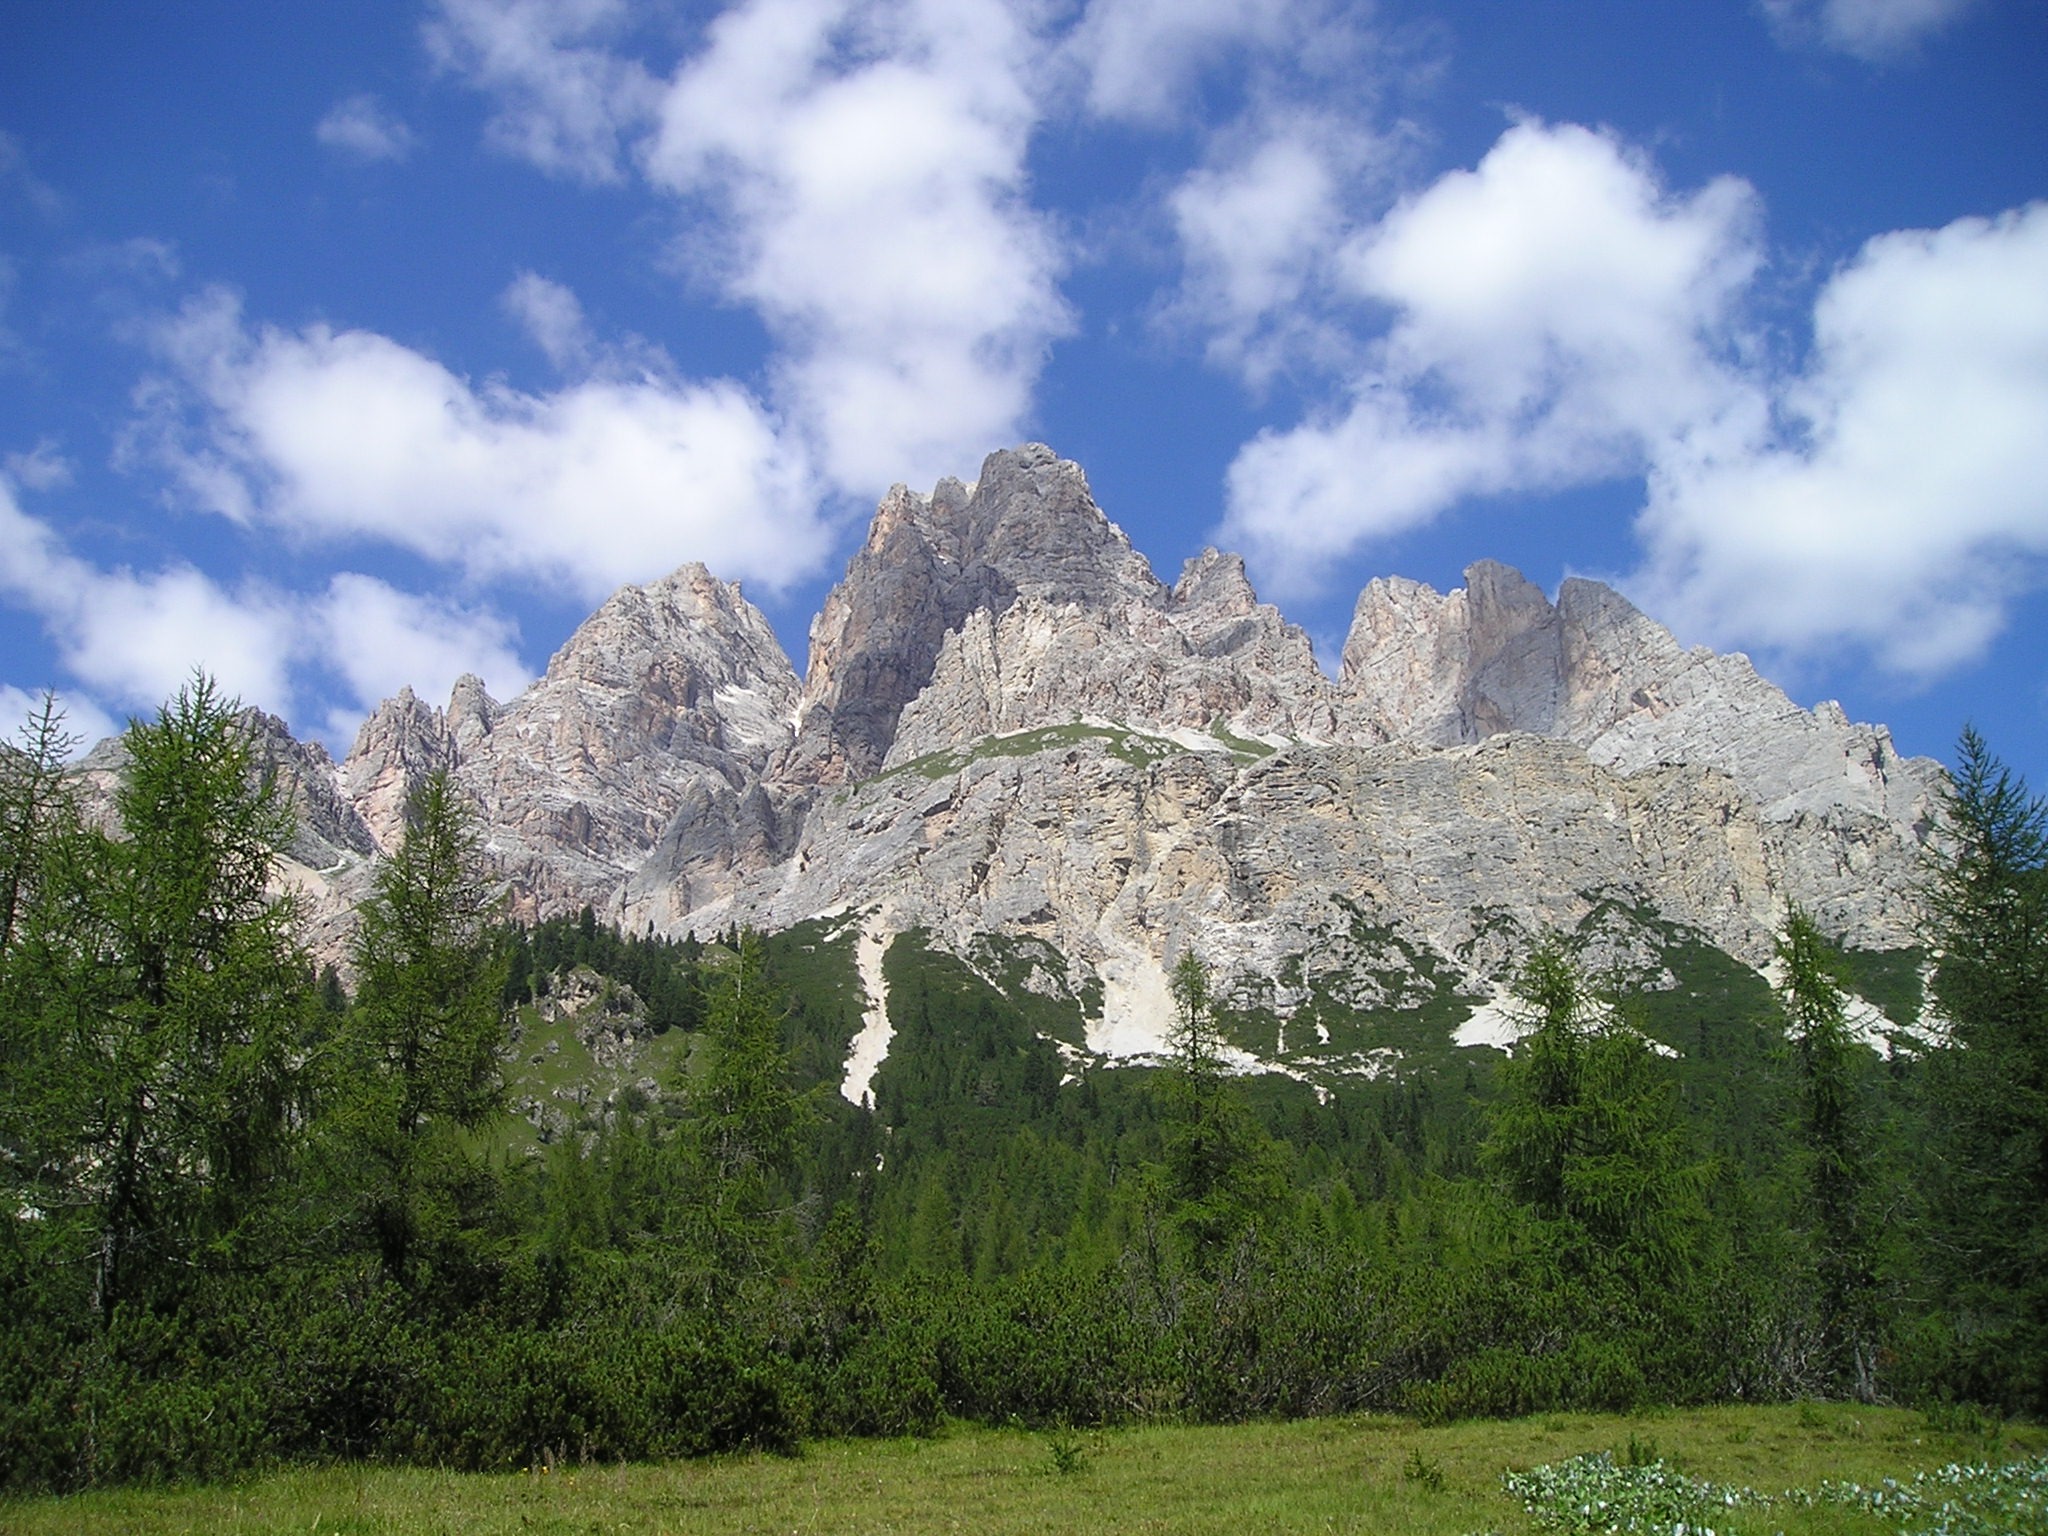
landscape, tree, nature, forest, grass, wilderness, mountain, cloud, plant, meadow, hill, flower, valley, mountain range, summer, park, italy, alpine, national park, ridge, mountains, alps, plateau, ecosystem, dolomites, landform, south tyrol, crystal mountain, monte cristallo, geographical feature, mountainous landforms, cristallogruppe